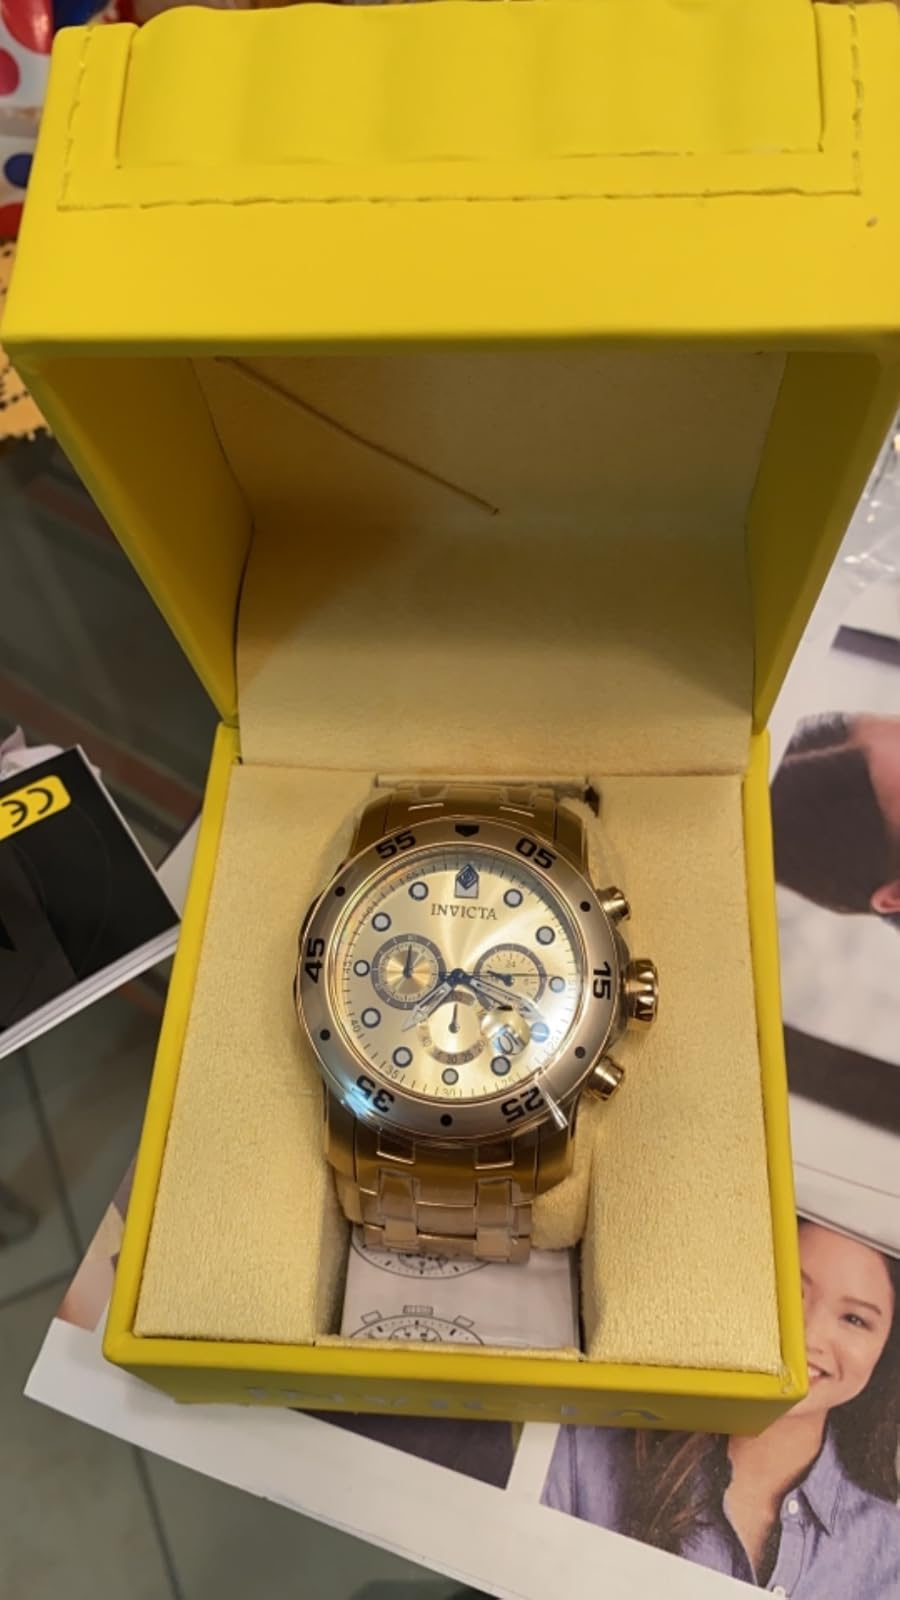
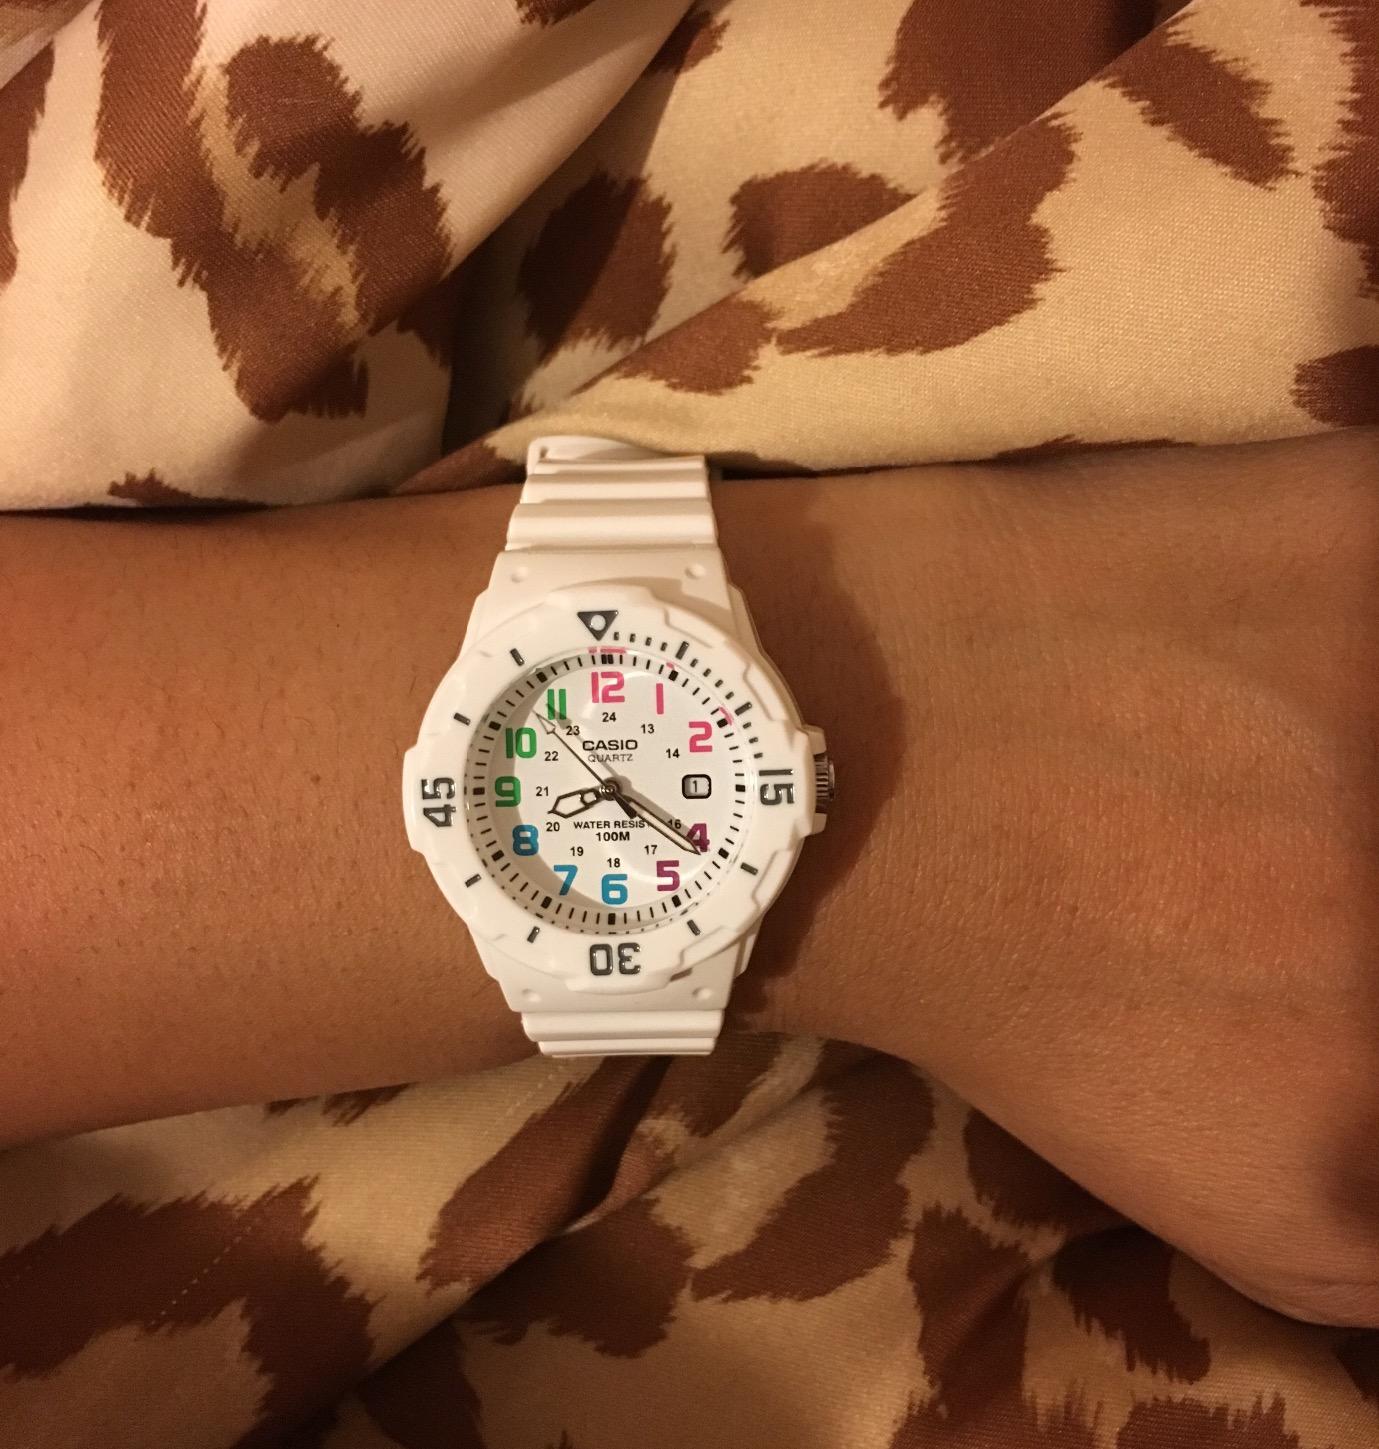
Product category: accessories_watch
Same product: no